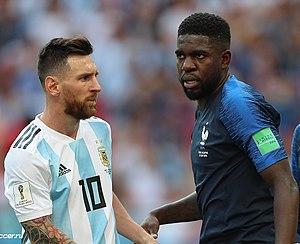
Samuel Umtiti, né le 14 novembre 1993 à Yaoundé, au Cameroun, est un footballeur international français. Il évolue au poste de défenseur au FC Barcelone.